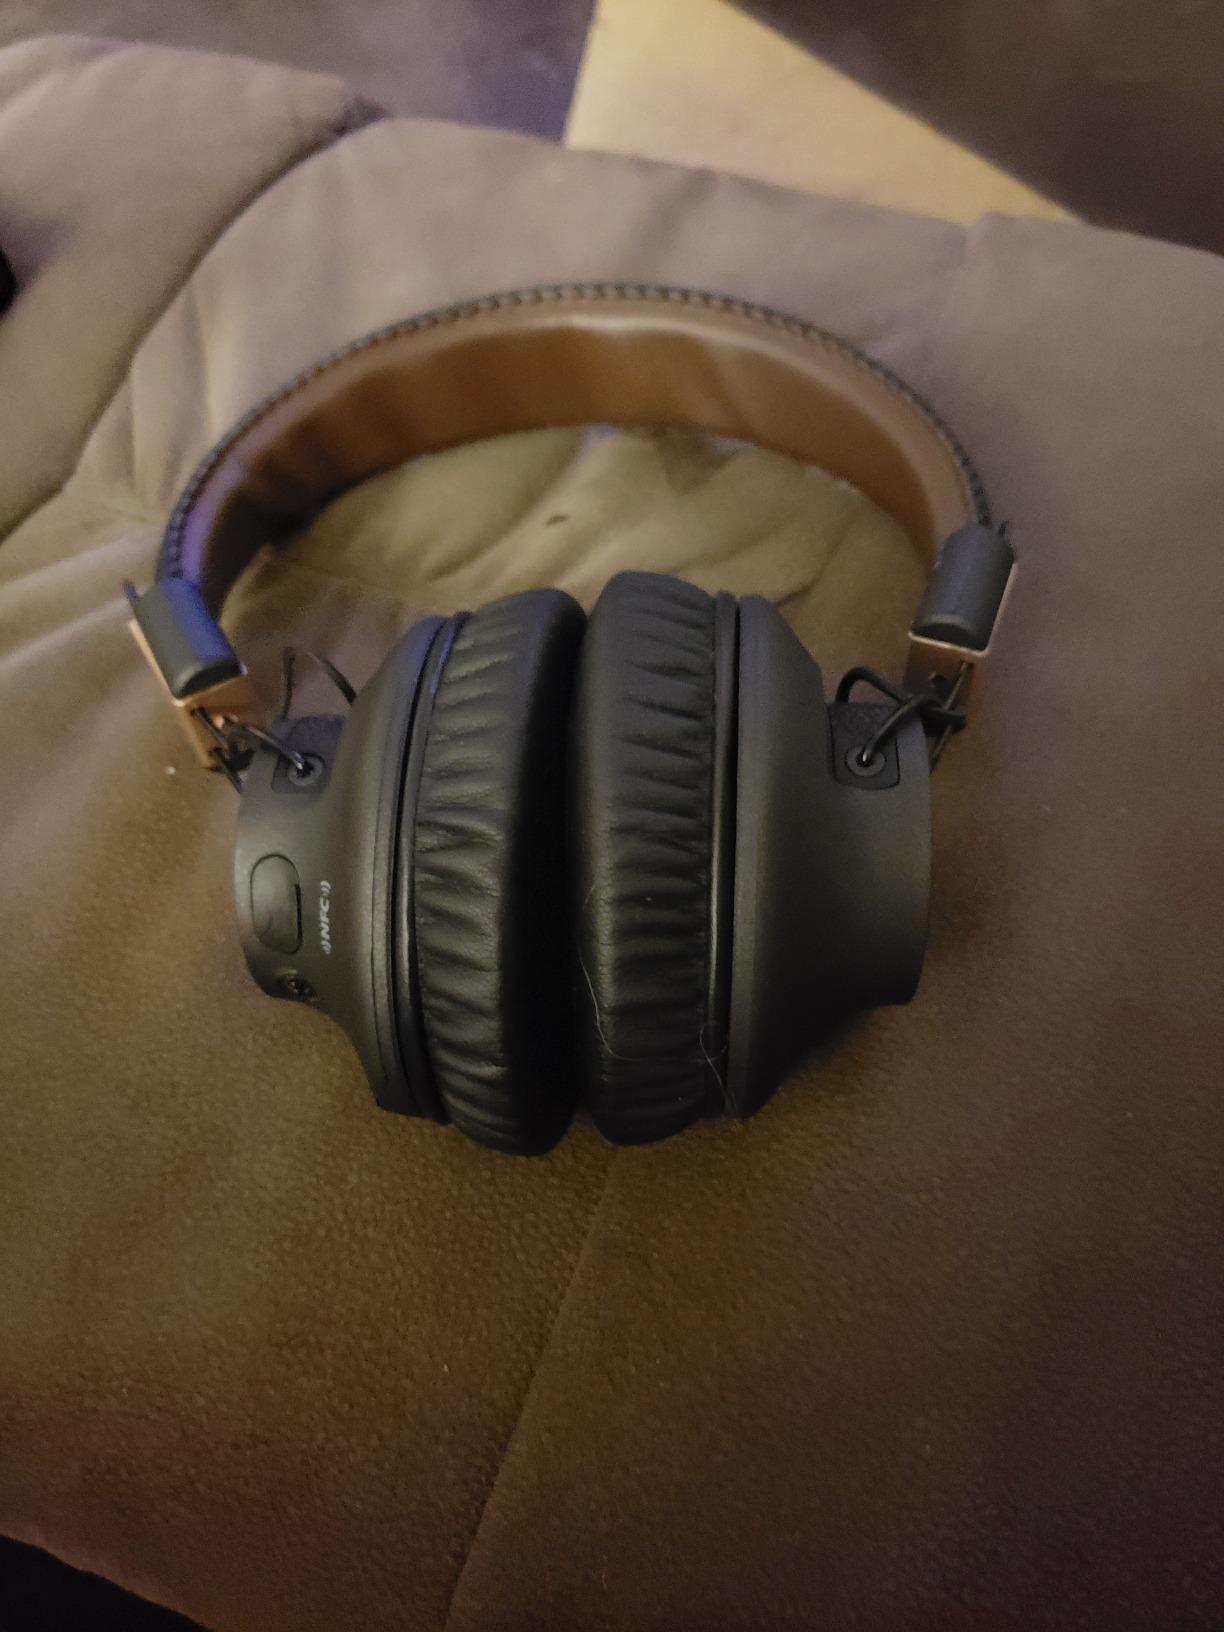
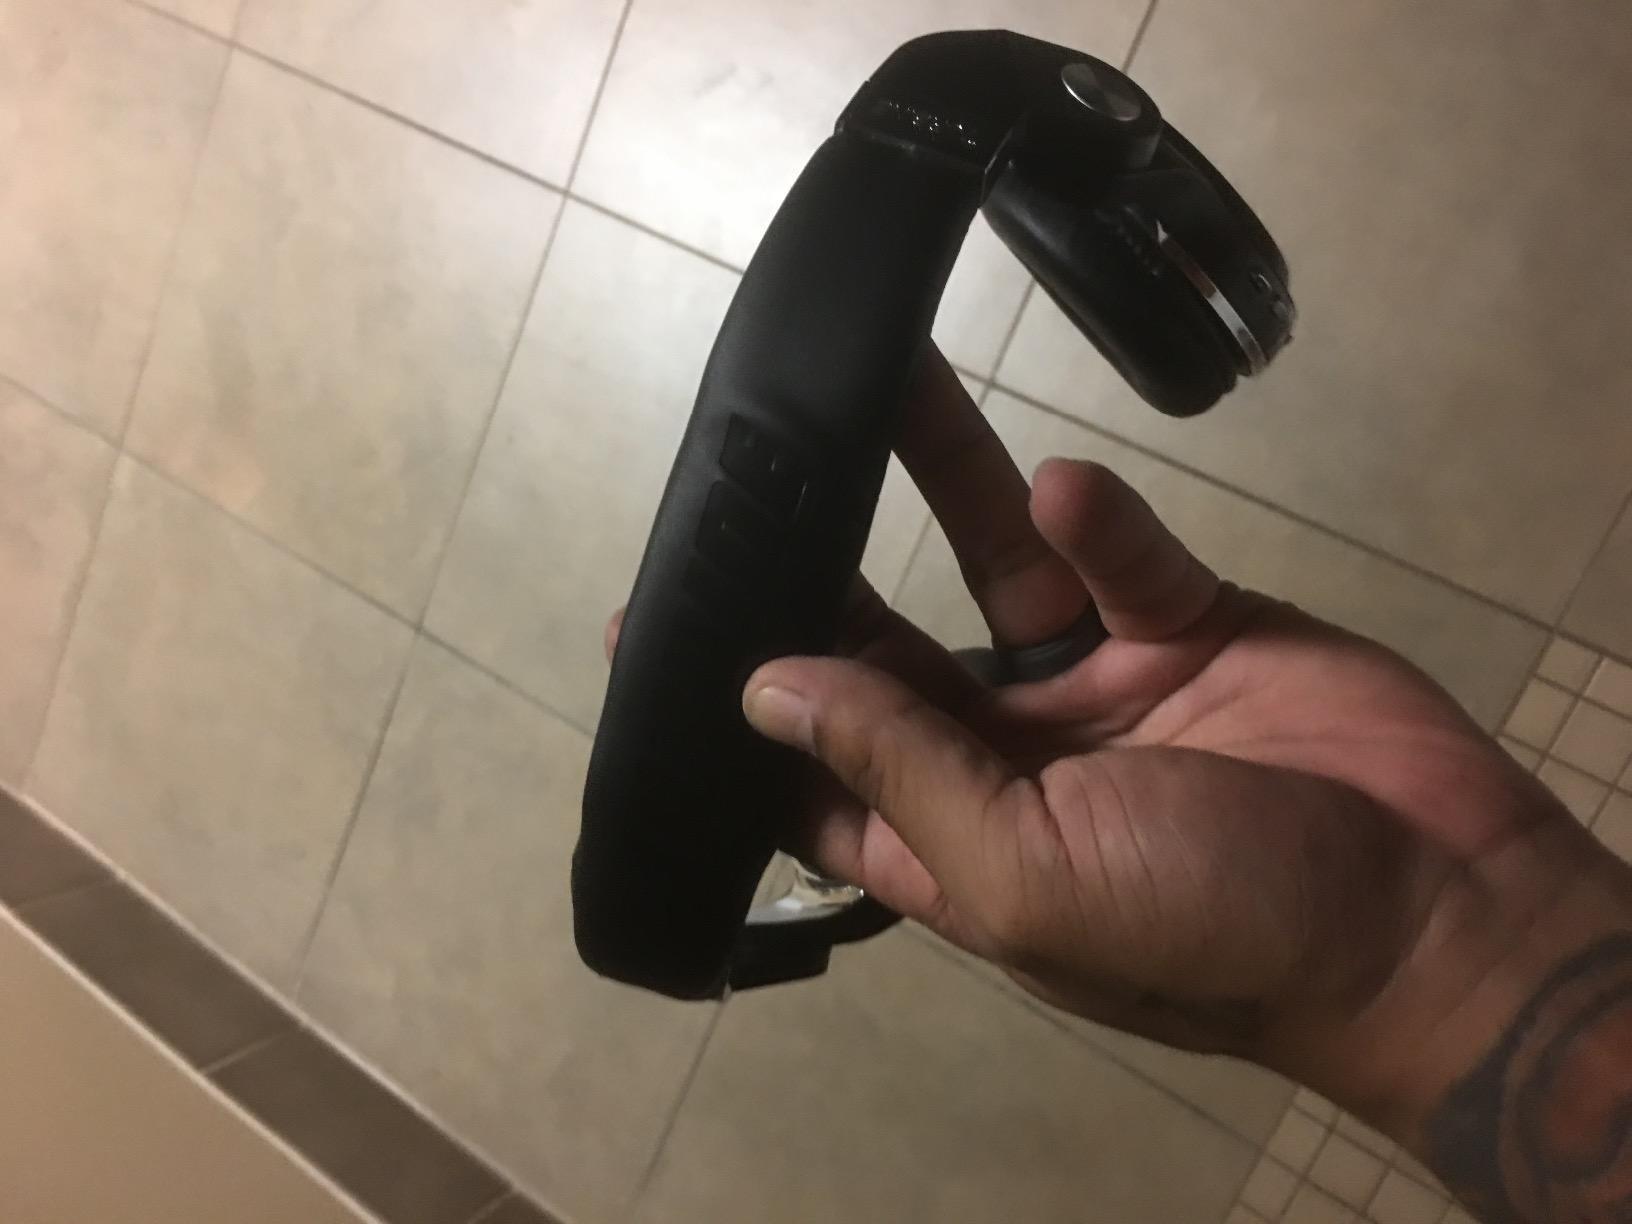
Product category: headphones
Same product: no